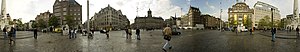
Dam (Amsterdam) / Placering og beskrivelse
:Image:Nl AMS De Dam Pano.jpg